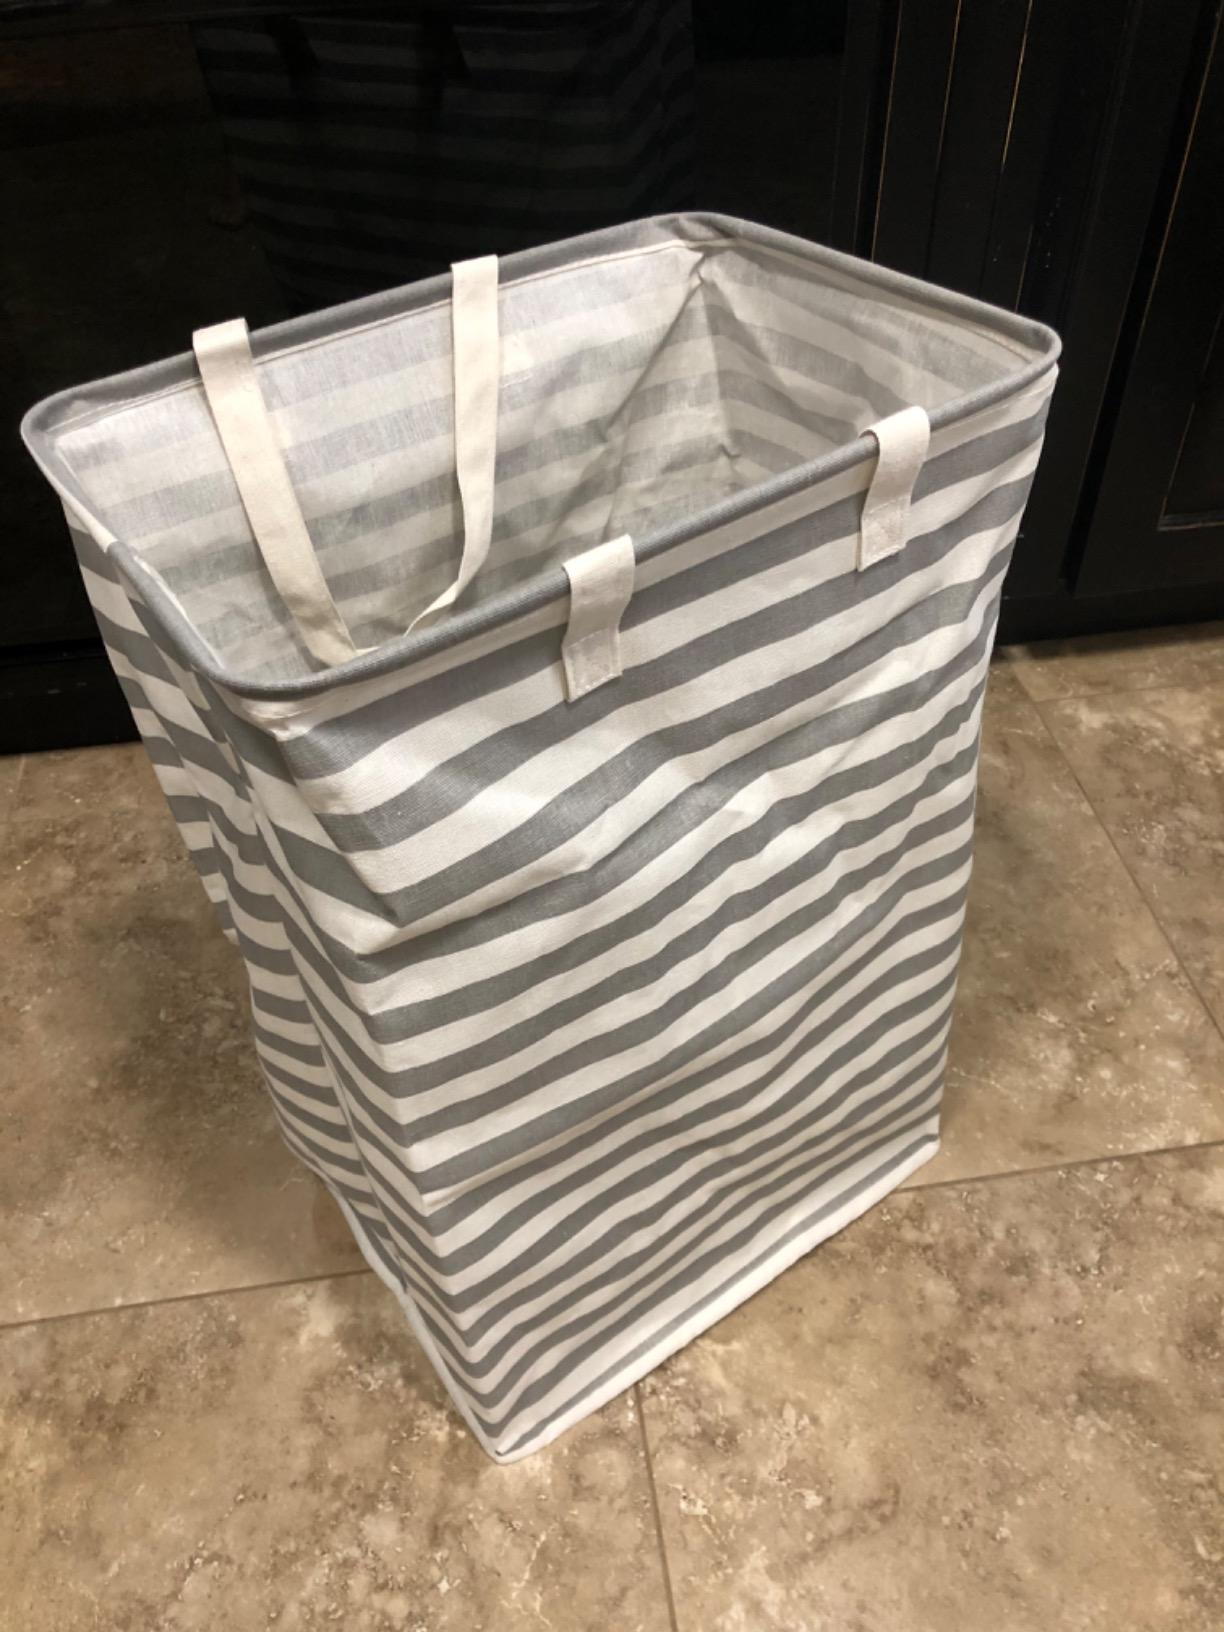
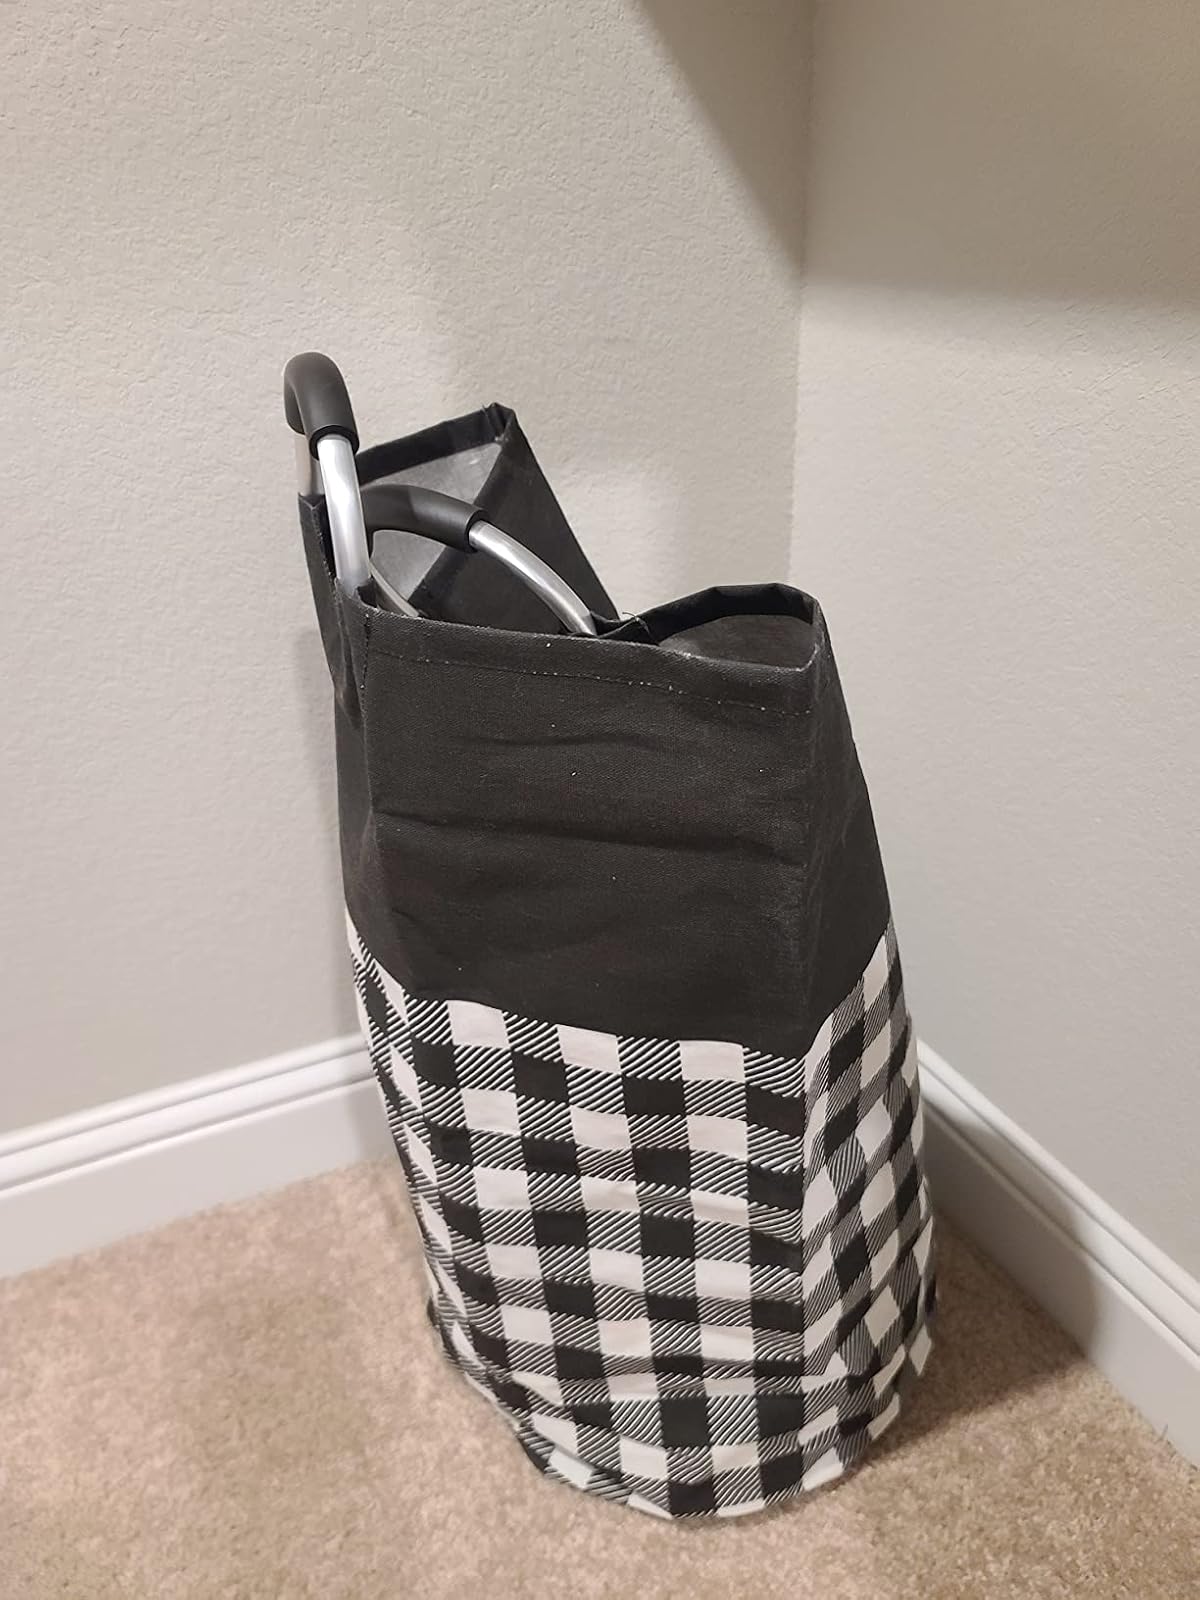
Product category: items_hamper
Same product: no